Battle of Umm Qasr

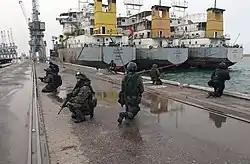
GROM Polish Special Forces commandos in the Umm Qasr port, 28 March 2003

Brigadier Dutton knew the 15th MEU needed more time but they were scheduled to join up with the I Marine Expeditionary Force within the next 2 days, so he decided to relieve the unit and that 42 Commando could take over. On the night of 24 March, M company, 42 Commando, patrolled through the town and port after receiving occasional rifle fire and cleared a Ba'ath Party headquarters in the center of the town, the following day another patrol cleared Iraqi defensive positions, finding that the Iraqi troops had left the town.